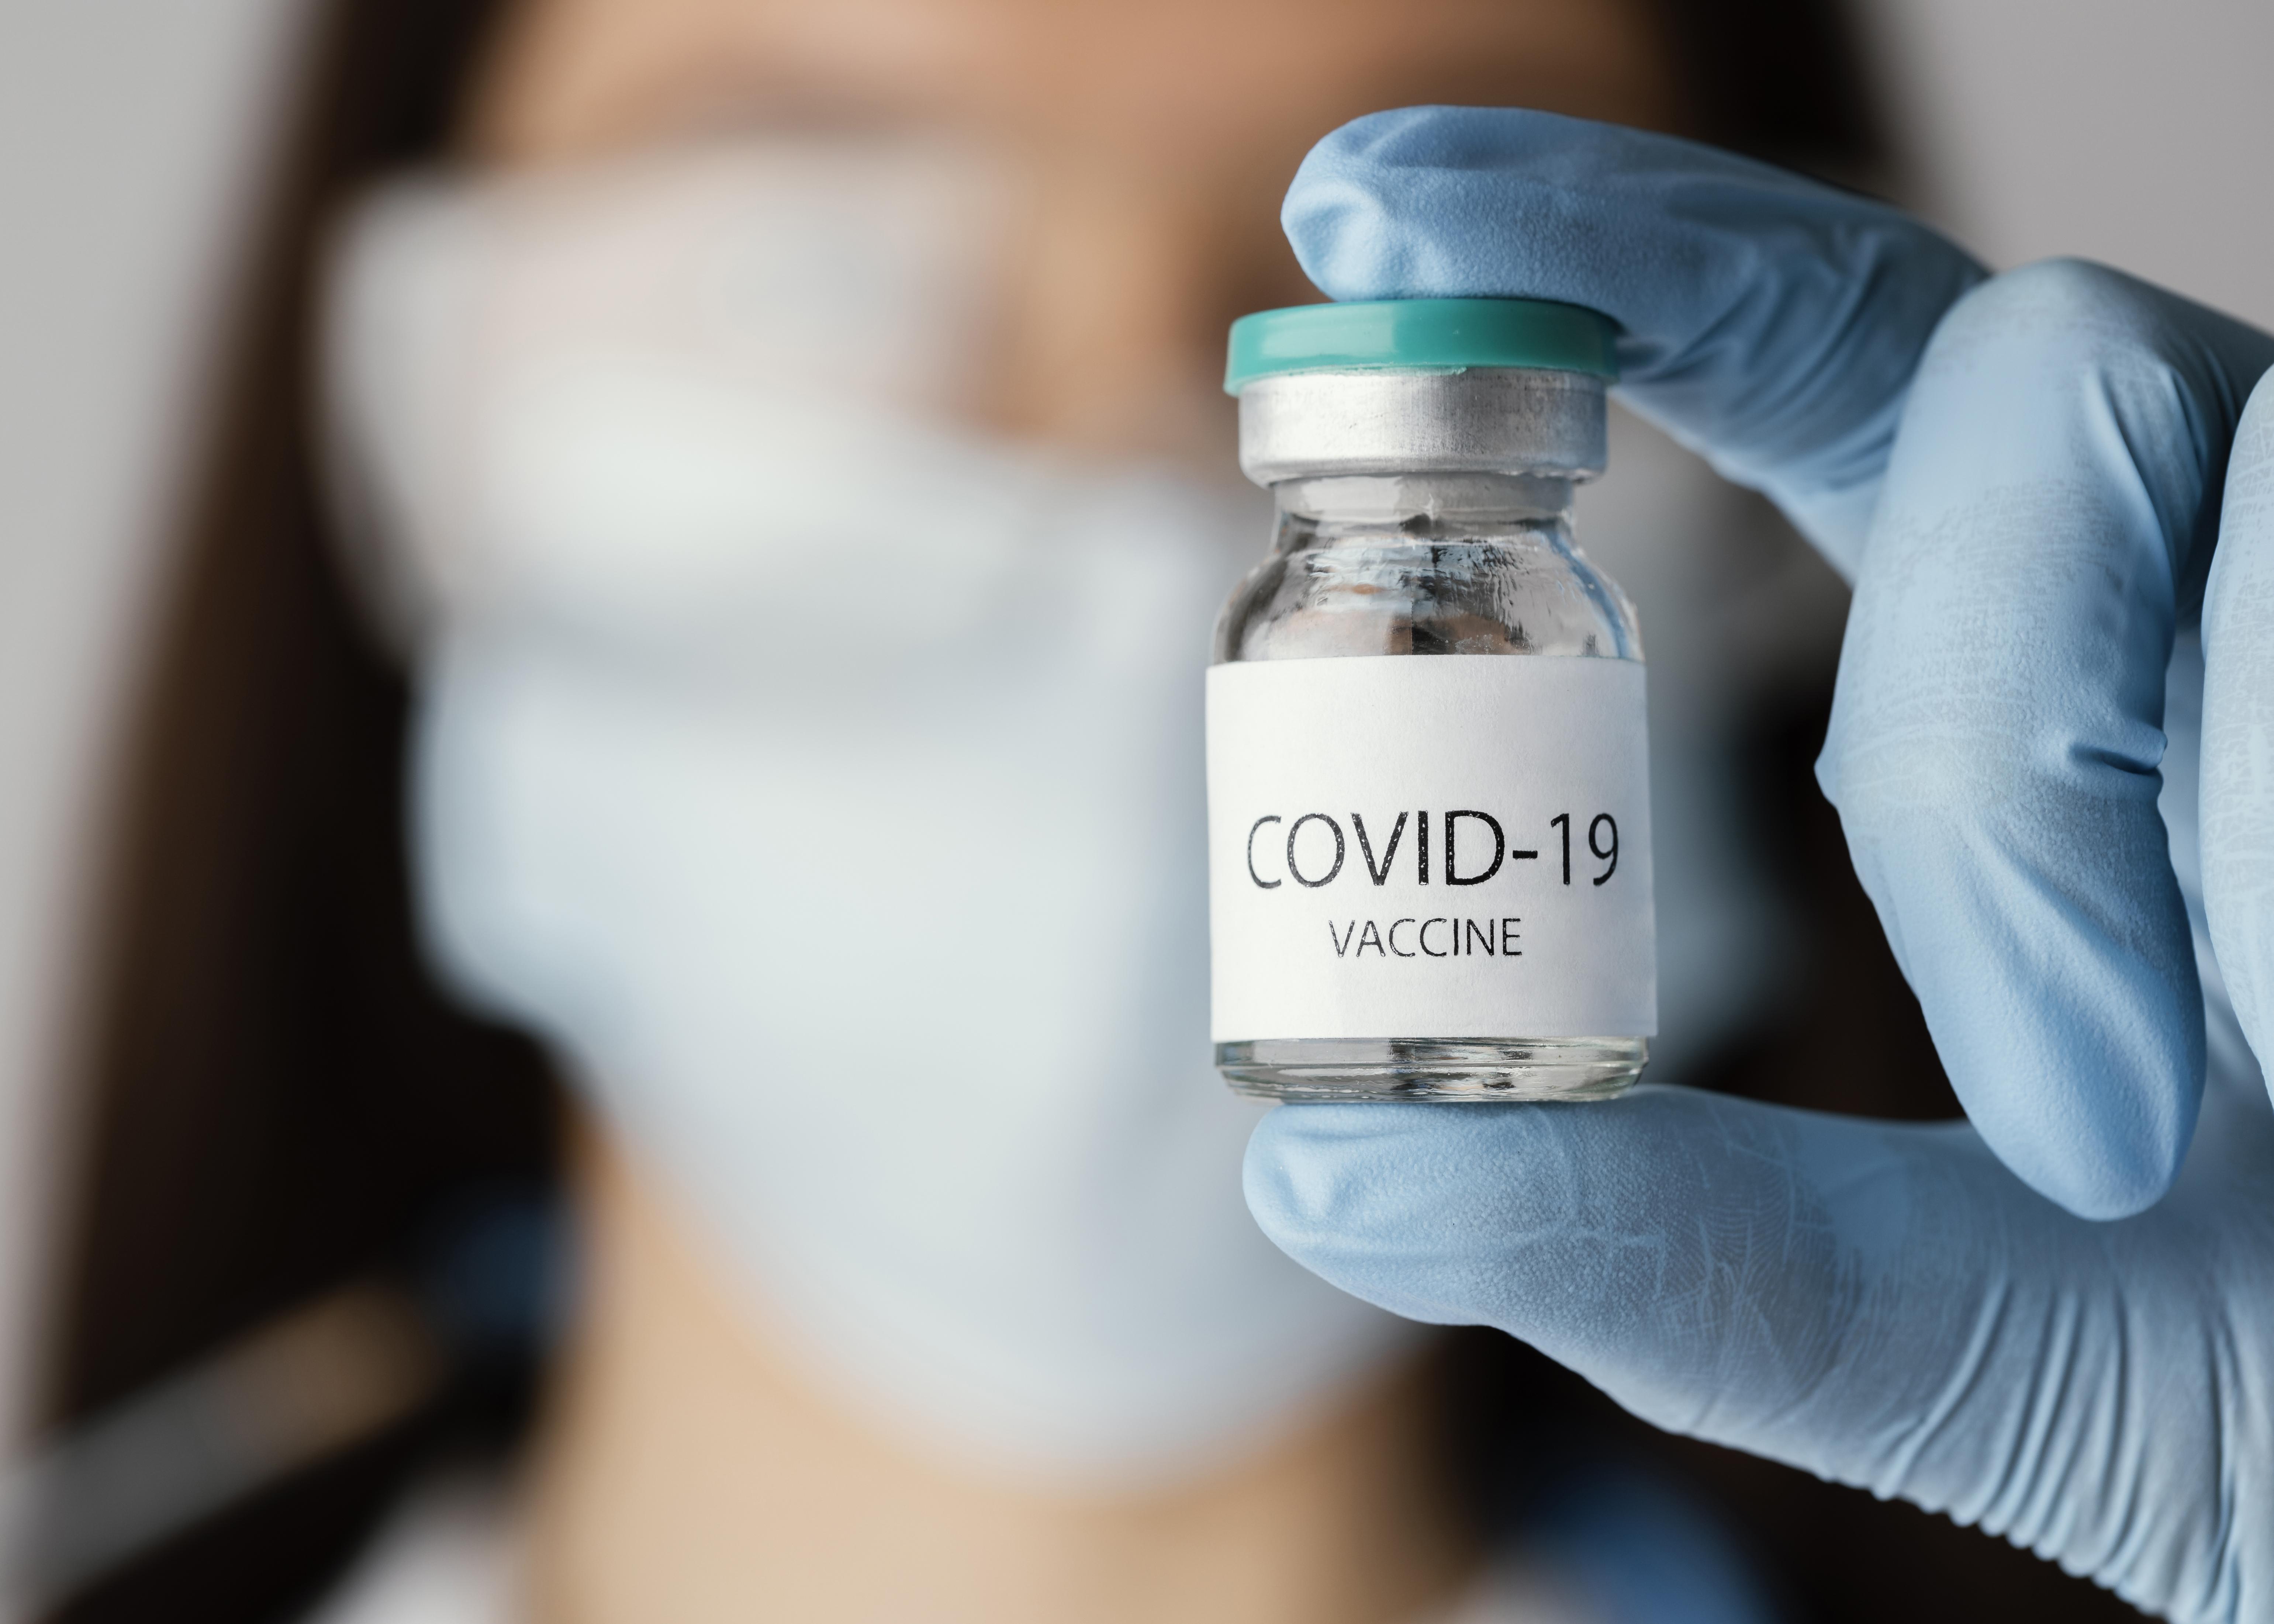
corona, vaccination, health, skin, water, liquid, drinkware, bottle, water bottle, health care, solution, fluid, gesture, plastic bottle, bottle cap, glass bottle, plant, finger, drink, nail, personal care, gas, service, thumb, electric blue, drinking water, alcohol, Solvent, medical equipment, font, glass, ink, medical, fashion accessory, brand, plastic, liqueur, cosmetics, personal protective equipment, nail care, soil, label, logo, medicine, distilled beverage